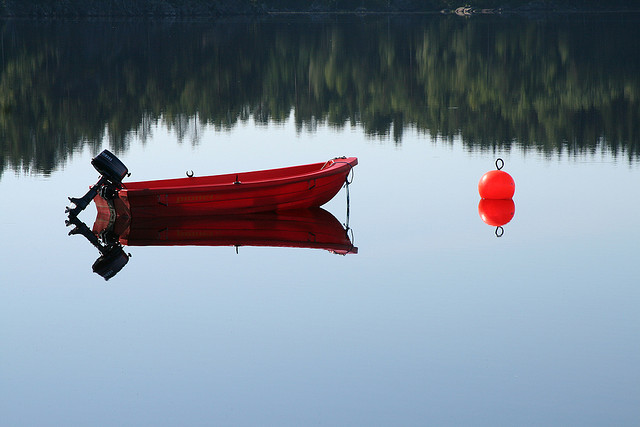
A red boat sitting on top of a lake.

An empty red boat on the water near an orange buoy.

A very small cute red boat on the water.

A boat and a buoy floating in a pong.

a red boat on the water with no one on it